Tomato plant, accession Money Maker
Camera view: vertical (180 deg); turntable rotation: 240 degrees
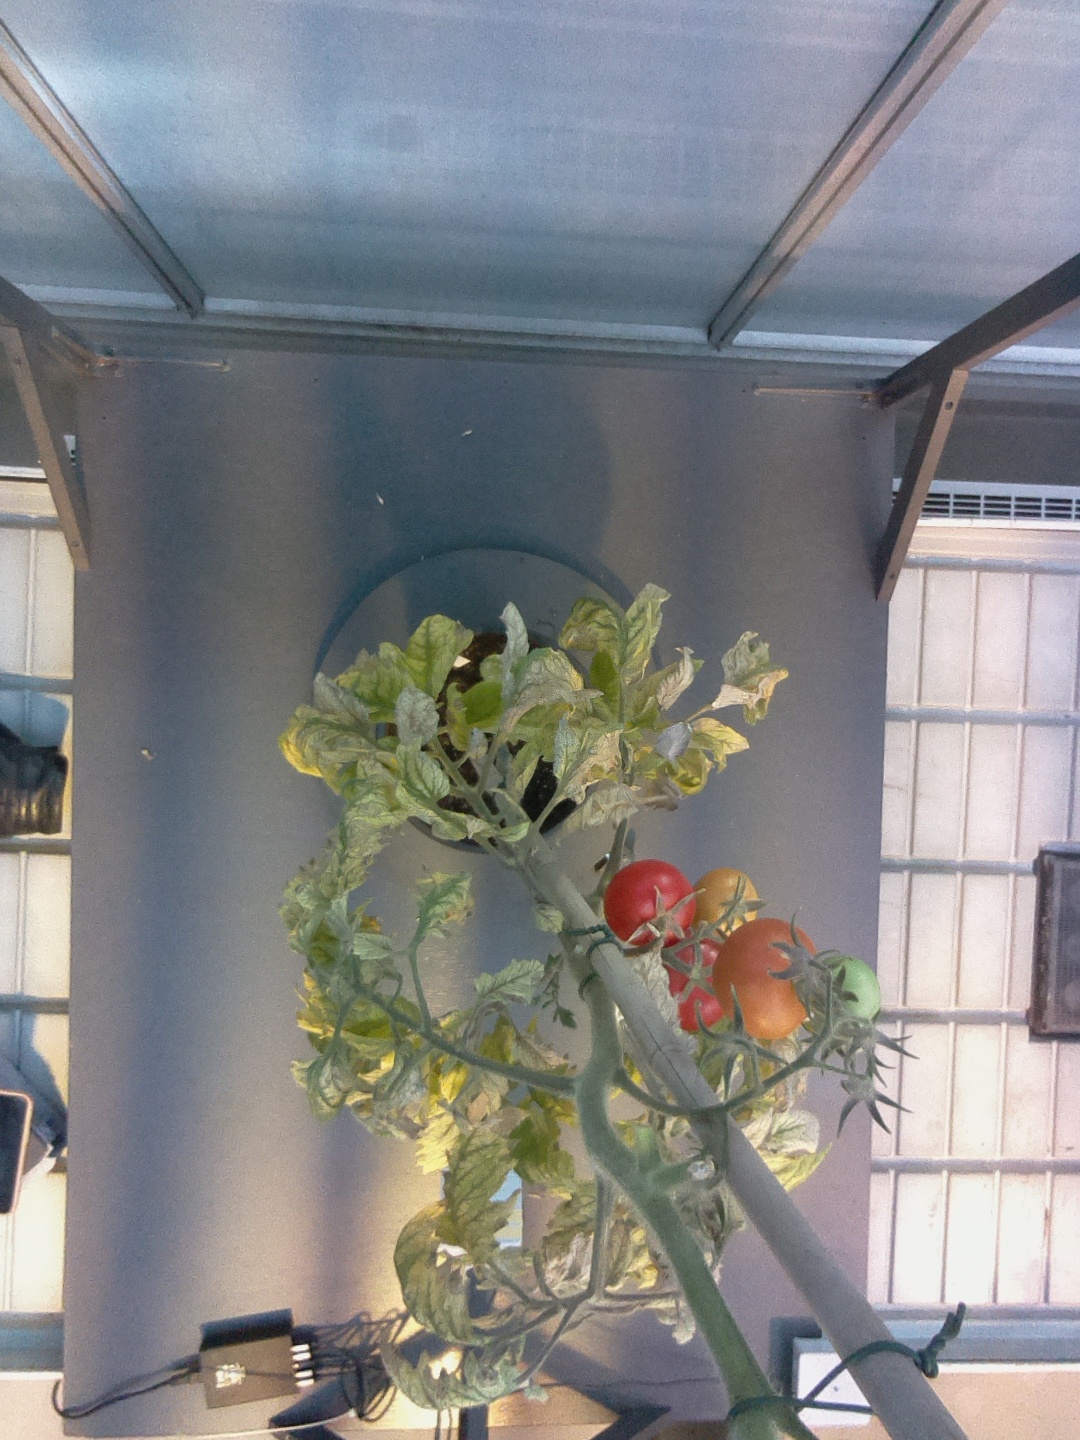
BBCH growth stage 87: 70%-80% of fruits show typical fully ripe color